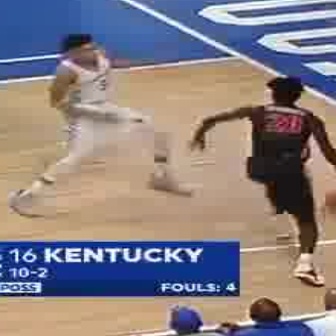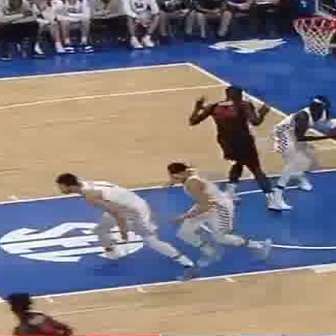
  Please identify the target specified by the bounding box [8,31,193,215] in the first image and locate it in the second image. Return the coordinates in [x_min,y_min,x_max,y_max] format.
Answer: [166,161,270,264]